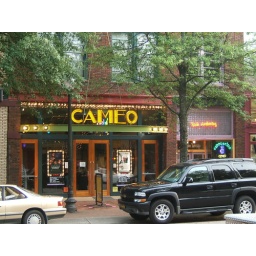
A movie theater in the cute downtown of Fayetteville